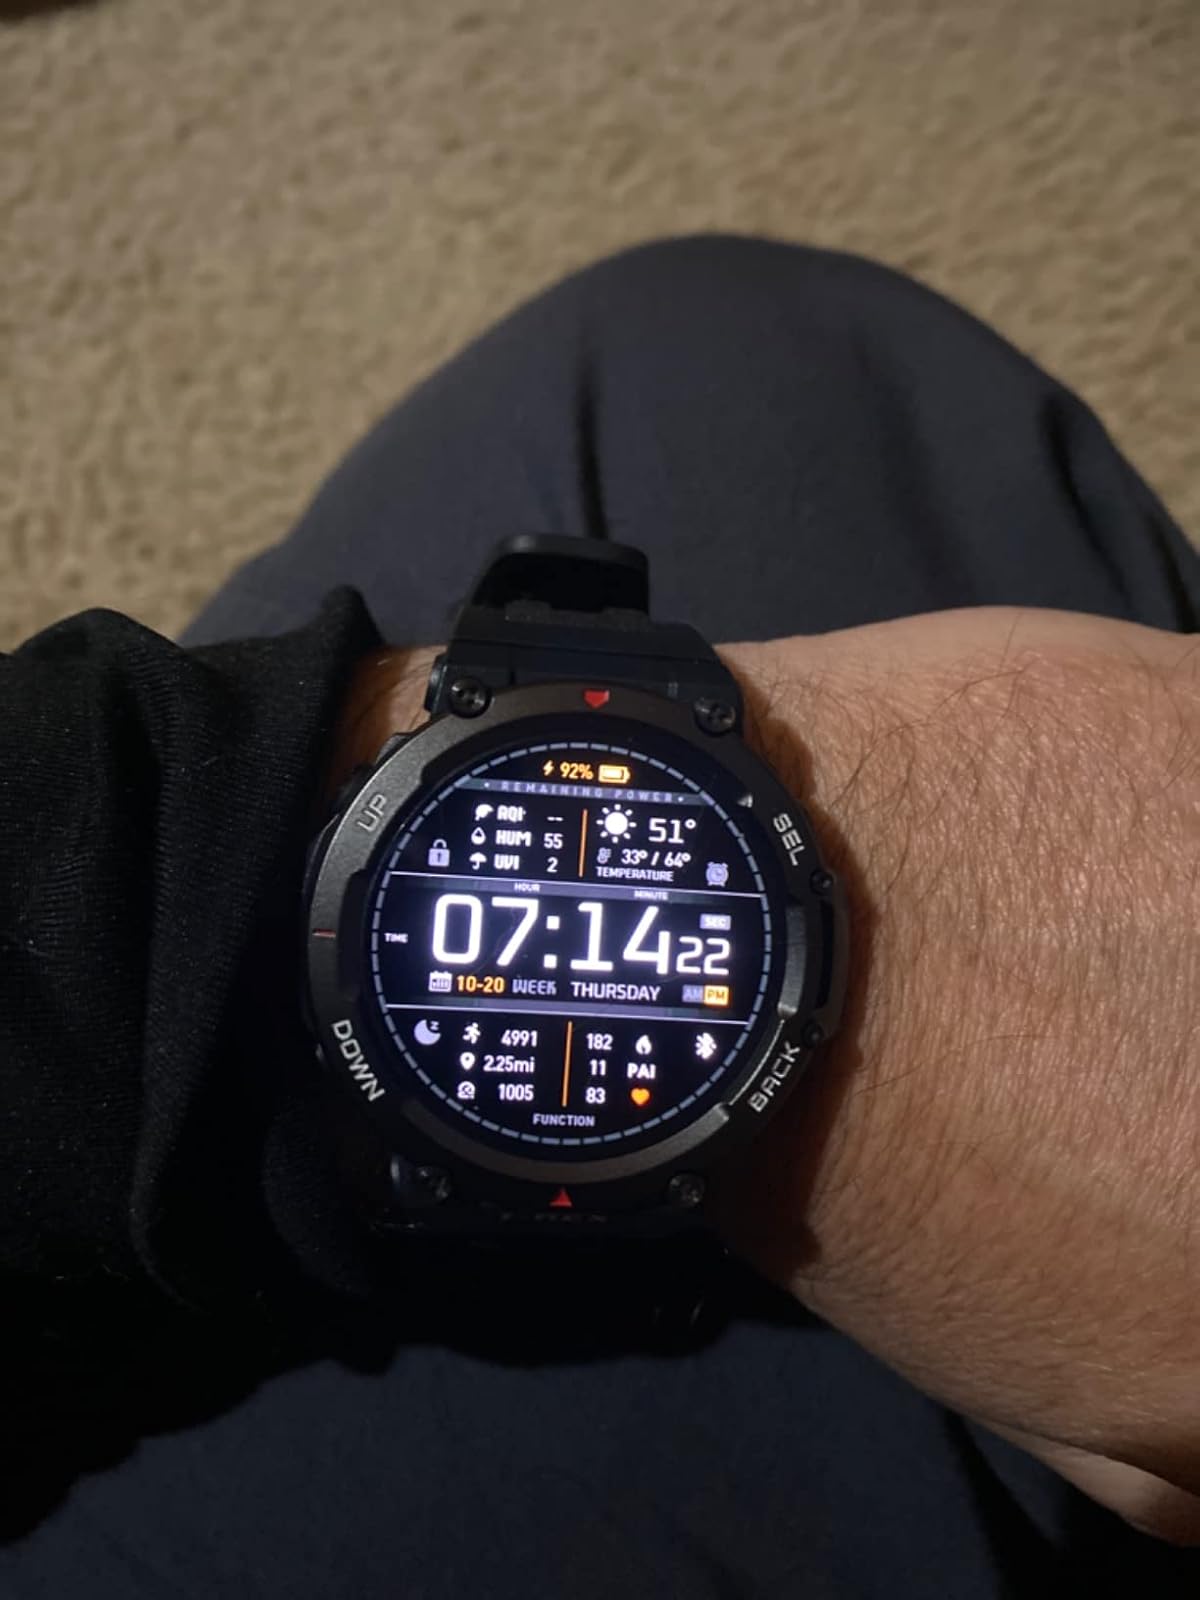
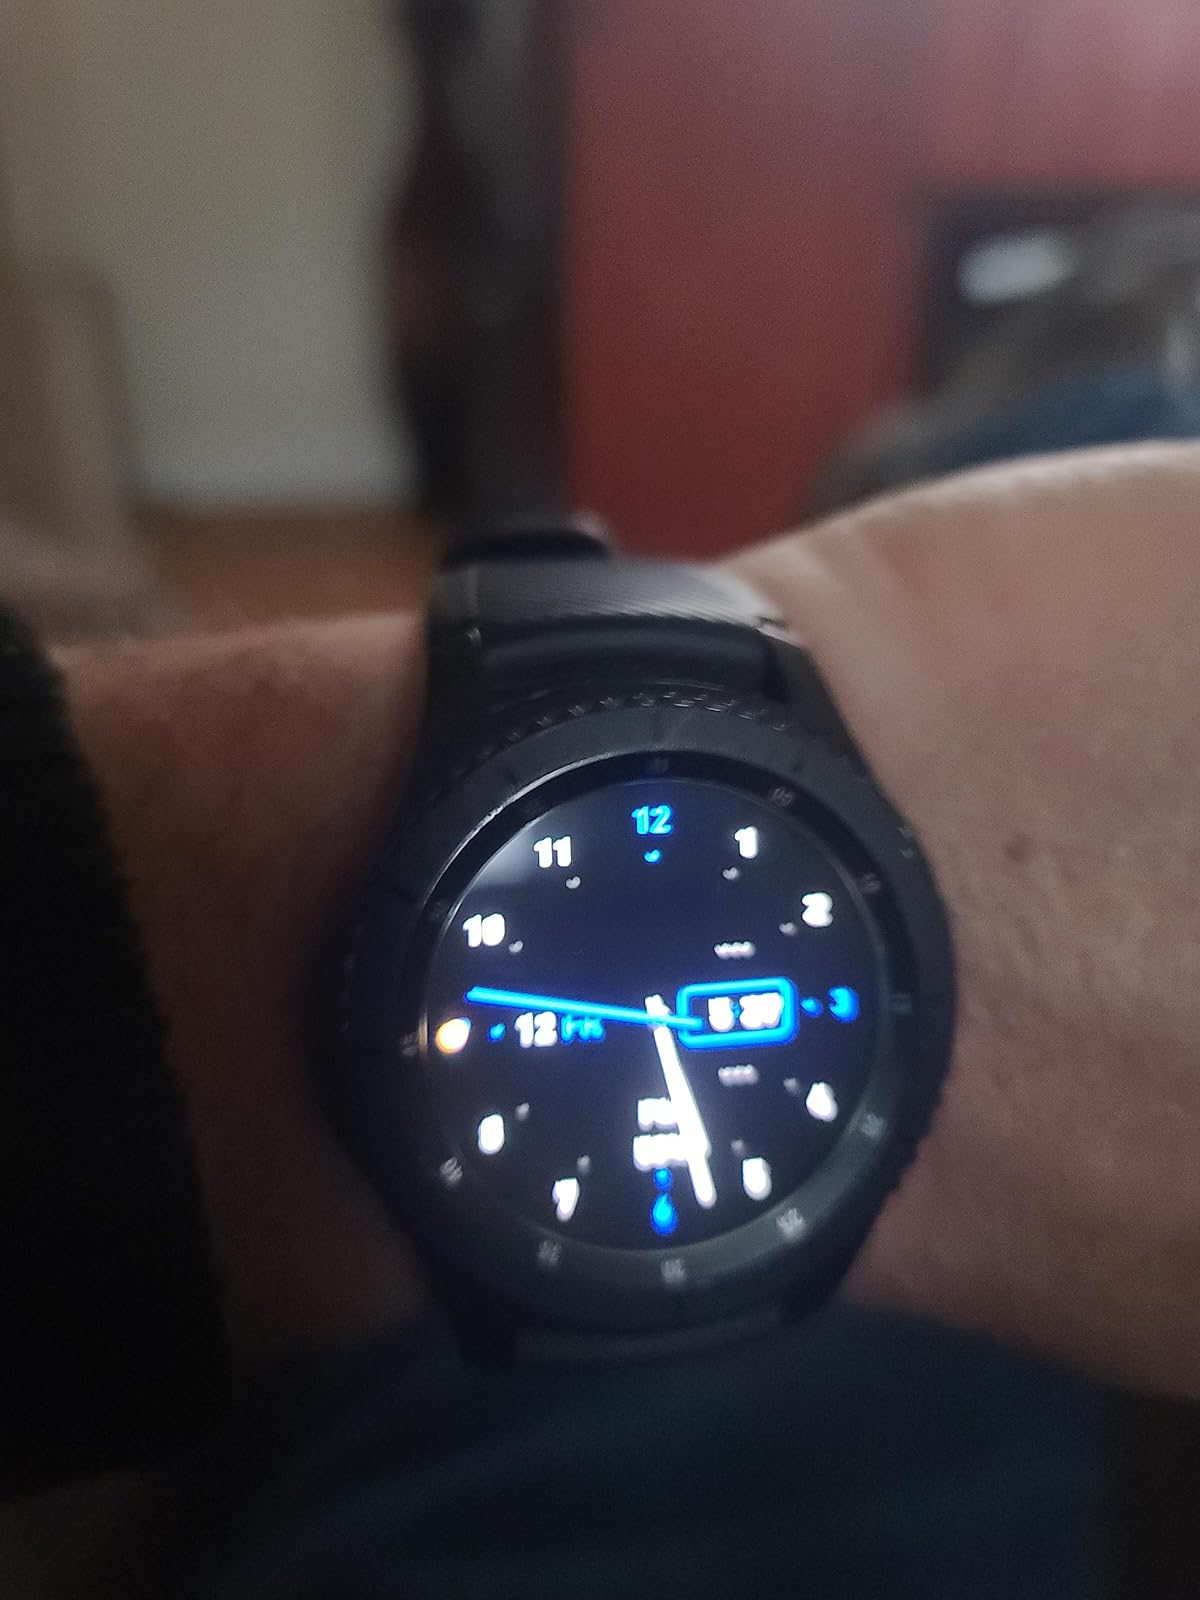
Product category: smartwatch
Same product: no